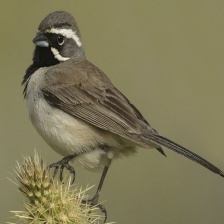
Species: BLACK-THROATED SPARROW
Scientific name: AMPHISPIZA BILINEATA